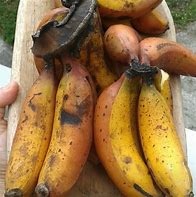
Label: banana